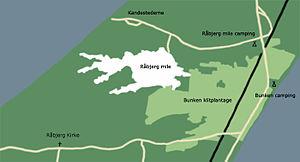
Råbjerg Mile est une dune littorale mobile située entre Skagen et Frederikshavn, Danemark. C'est la plus grande dune mobile d'Europe du Nord avec une superficie de 1 km² pour une hauteur maximale de 40 m. La dune est constituée de 4 000 000 m³ de sable.